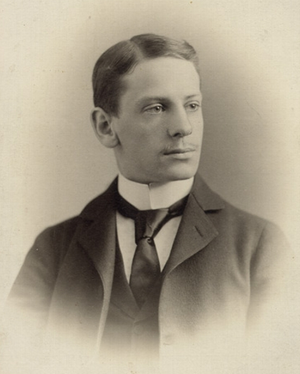
Robert Taschereau, né le 10 septembre 1896 à Québec et mort le 26 juillet 1970 à Montréal, est juriste canadien. Il est devenu juge puîné de la Cour suprême du Canada en 1940, puis a été promu juge en chef en 1963. Il est resté en poste jusqu'en 1967.
La liste des gouverneurs généraux du Canada depuis la Confédération en 1867 présente ceux qui ont occupé ce poste de 1867 à nos jours. Pour la liste des gouverneurs des différentes entités historiques qui composent aujourd'hui le Canada, voir la Liste des gouverneurs du Canada avant la Confédération.
Bellechasse est une circonscription électorale provinciale du Québec située dans la région de Chaudière-Appalaches.